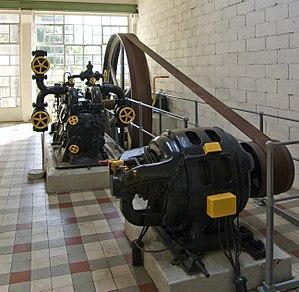
Le Musée français de la brasserie est un musée consacré à la brasserie et situé à Saint-Nicolas-de-Port, près de Nancy. Il est installé dans une ancienne brasserie industrielle dont le bâtiment de 1931, dû à l'architecte Fernand César, est un exemple de l'architecture industrielle Art déco. Le musée présente à la fois du matériel de brasserie de différentes époques, des collections d'objets publicitaires, et des démonstrations de brassage dans une petite installation. Le musée s'enrichit continuellement depuis son ouverture en 1988, et un grand nombre d'expositions temporaires sont organisées. Une dynamique autour du brassage s'est créée, faisant ainsi de Saint-Nicolas-de-Port un pôle incontournable du brassage amateur, artisanal ou fermier en France.